Jamie Whincup

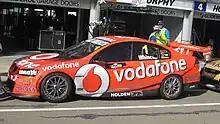
The Holden VE Commodore of Whincup at the 2012 Clipsal 500 Adelaide

In 2006, Whincup jumped from Holden to Ford and joined Triple Eight Race Engineering alongside Craig Lowndes. Whincup had a stellar first season, taking victory in the two biggest races of the season, the Clipsal 500 and Supercheap Auto 1000, the latter as co-driver to Craig Lowndes. After some incidents and unreliability, Whincup finished the championship in a slightly disappointing tenth position at years end.